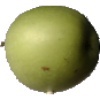
Label: Apple Granny Smith 1